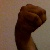
The image shows a hand gesture representing the letter 'M' in Indian Sign Language.